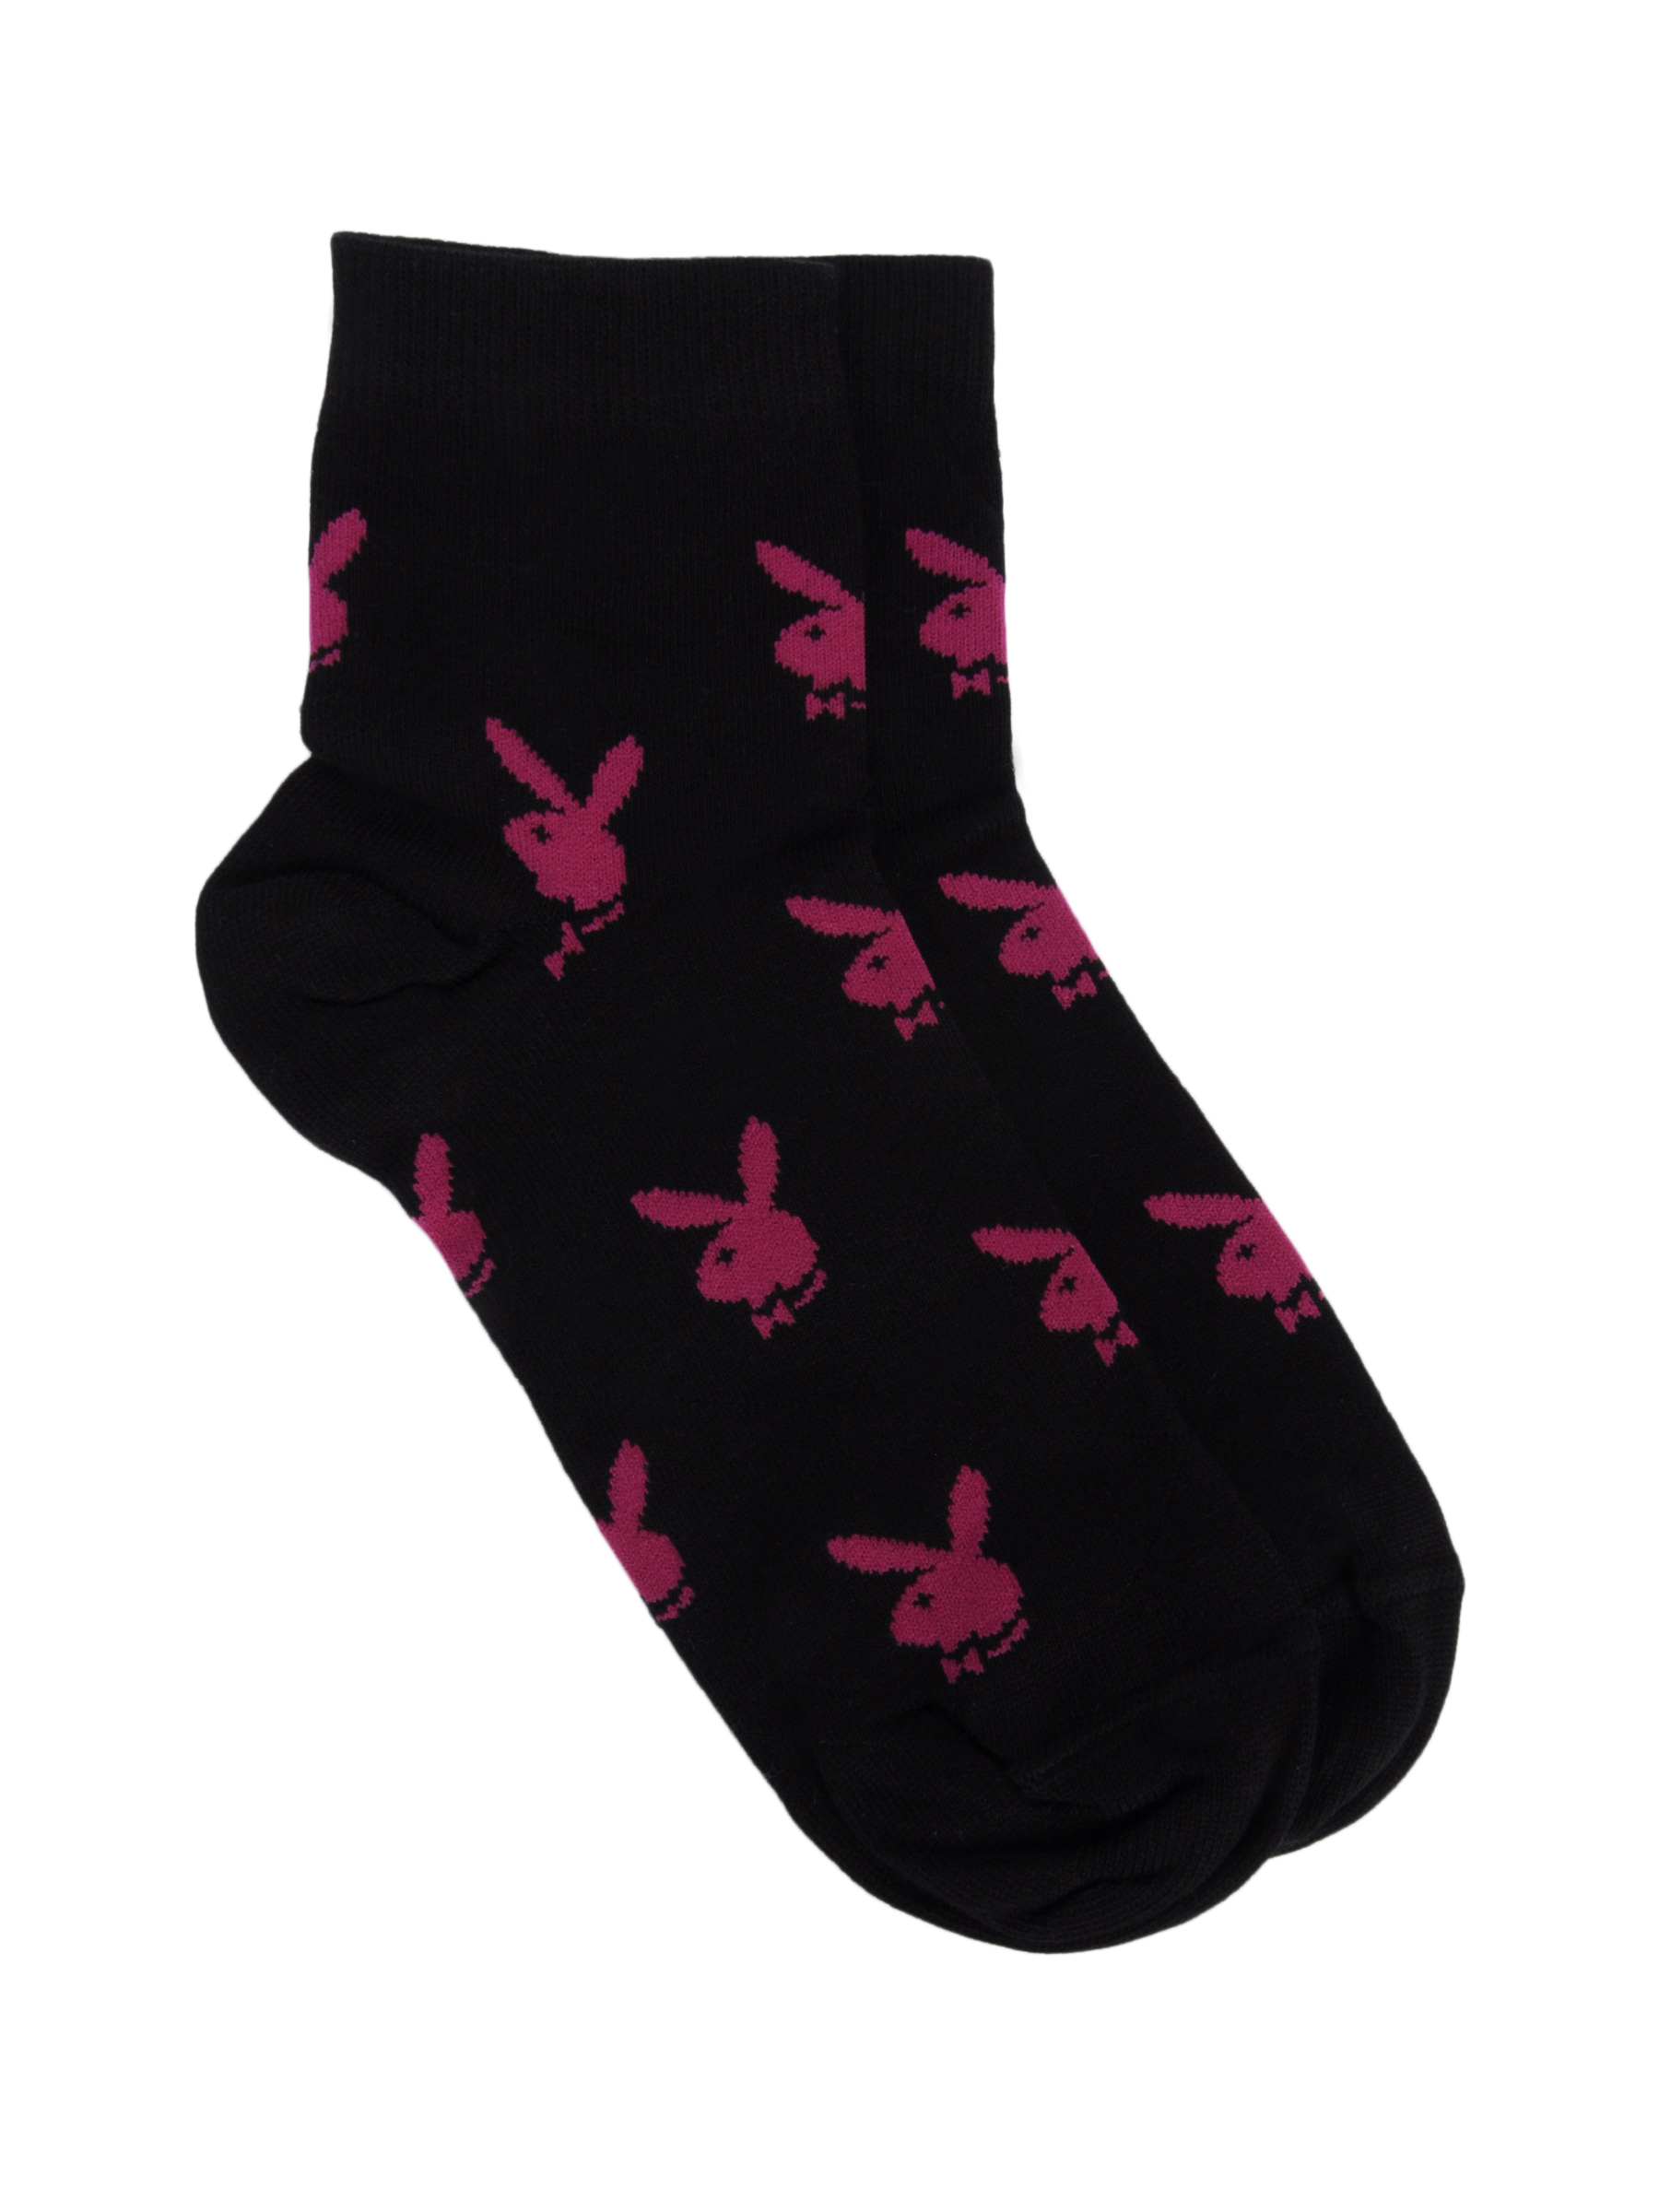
Playboy Women Playmate Black Ankle Socks
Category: Accessories / Socks / Socks
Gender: Women
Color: Black
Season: Summer 2017
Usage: Casual